Phil Salt

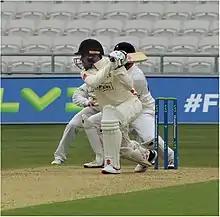
Salt in 2022

Philip Dean Salt (born 28 August 1996) is a Welsh professional cricketer who plays internationally for England and domestically for Lancashire County Cricket Club, and previously for Sussex. Primarily an aggressive right-handed opening batter, he sometimes keeps wicket and, less frequently, bowls right-arm off spin. Salt made his international debut for England in July 2021. Born in Wales, he moved in his youth to Barbados and then to England. Salt was part of the England team that won the 2022 ICC T20 World Cup. He made history after scoring two consecutive centuries in T20Is against West Indies.